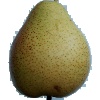
Label: Pear Forelle 1